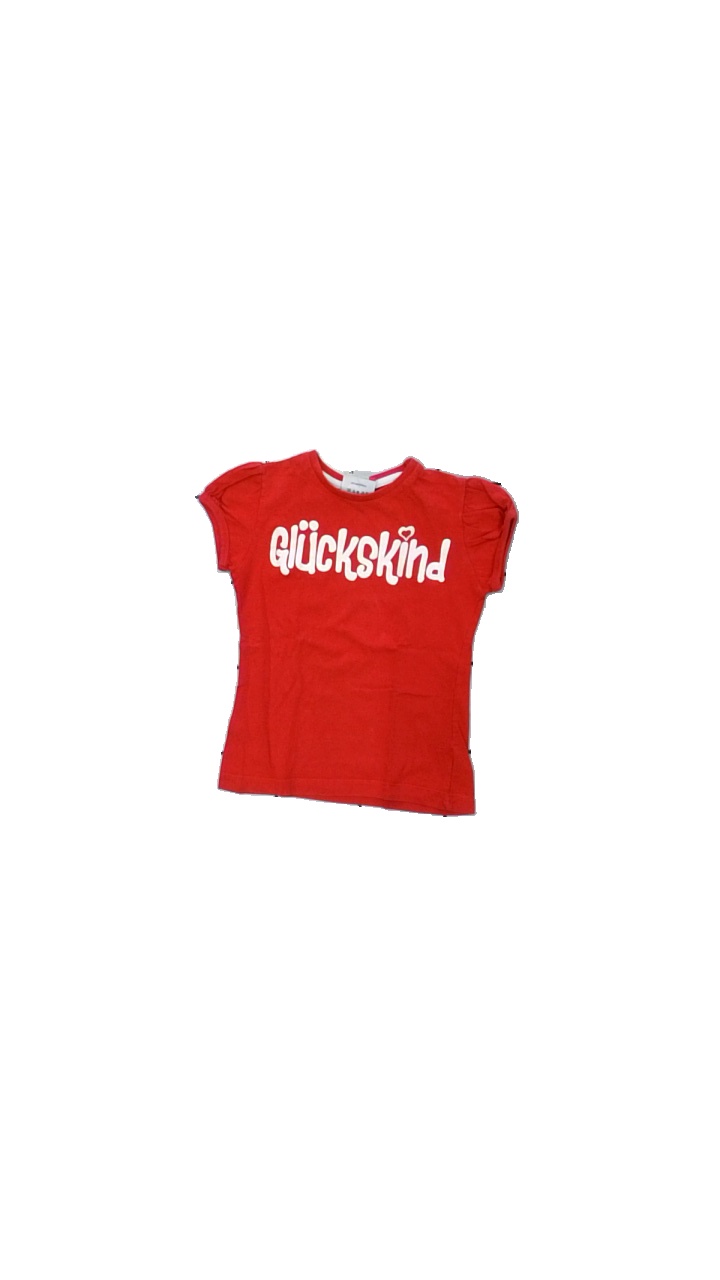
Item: T-shirt (Children)
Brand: Topolino
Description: röd t-shirt med glitter text
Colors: White, Red
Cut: Regular
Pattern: Glitter
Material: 100% cotton
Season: All
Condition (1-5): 5
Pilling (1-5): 5
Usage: Reuse
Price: <50